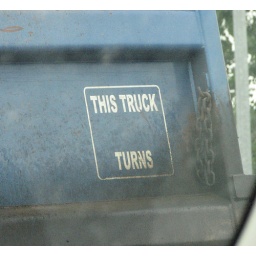
In Canada, milk comes in bags and trucks turn.